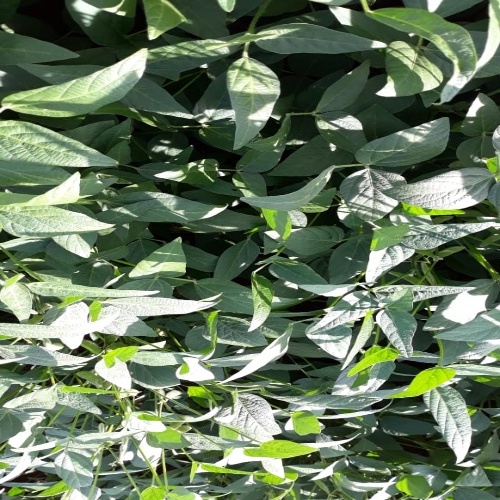
Label: Healthy